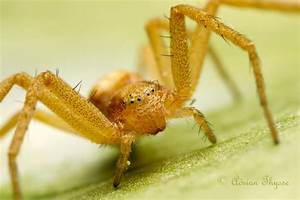
Label: ragno